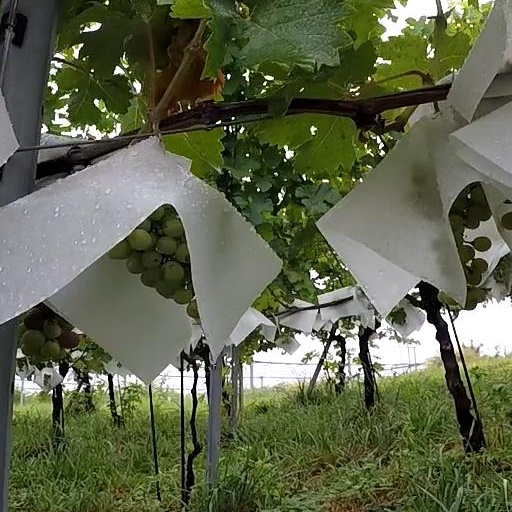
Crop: grape